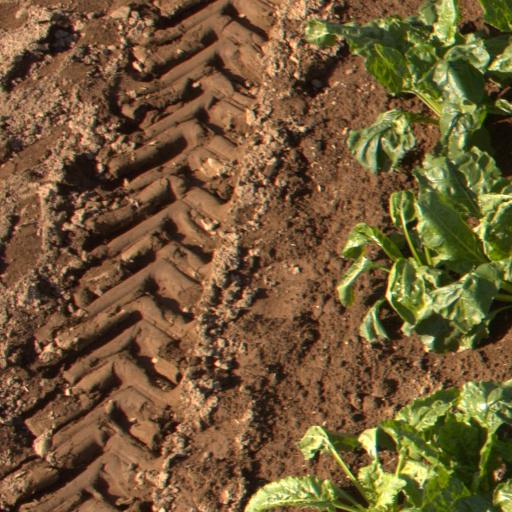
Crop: sugar beet